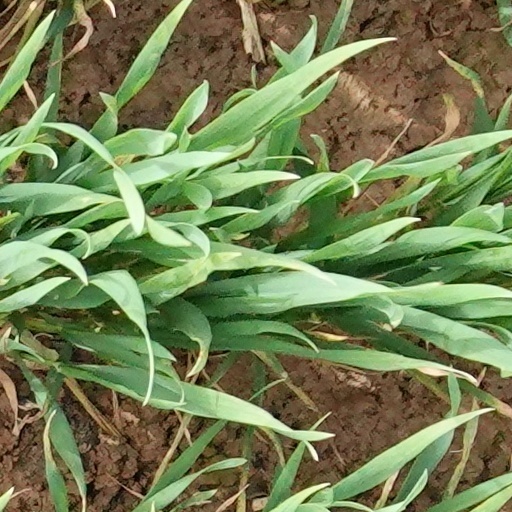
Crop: wheat